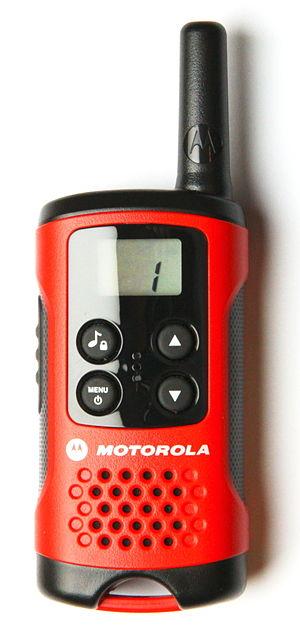
PMR446 signifie Private Mobile Radio 446, soit radio mobile privée dans la bande des 446 MHz.